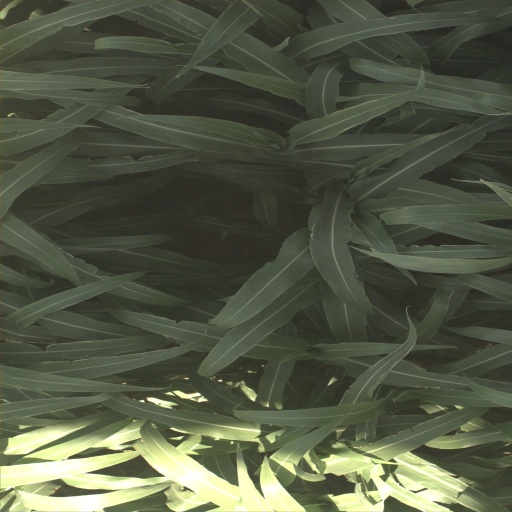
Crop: sorghum